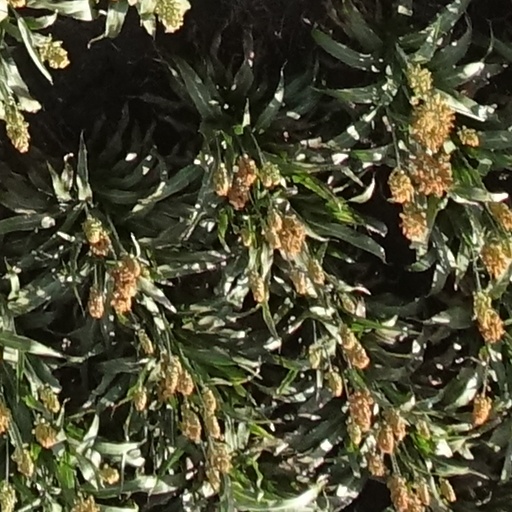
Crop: sorghum